Robot Chicken season 5

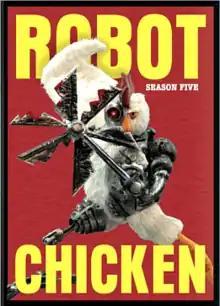
DVD cover

The fifth season of the stop-motion television series "Robot Chicken" originally aired in the United States on Cartoon Network's late night programming block, Adult Swim. Season five officially began on December 12, 2010, on Adult Swim, with "Robot Chicken's DP Christmas Special", and contained a total of twenty episodes. The episode titles (excluding DP’s Christmas Special) are amalgamations of titles of what the show's crew members consider good and bad movies, in that order.